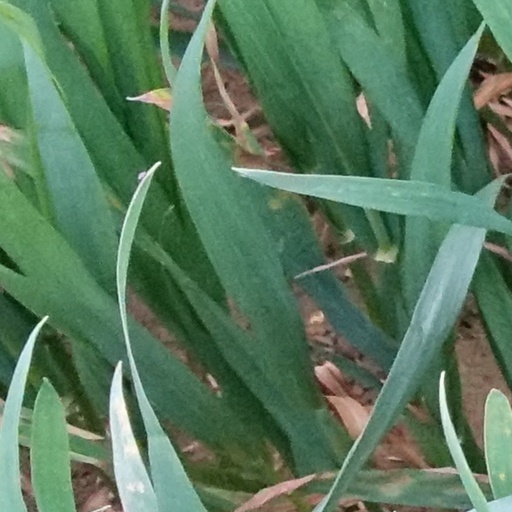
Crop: wheat